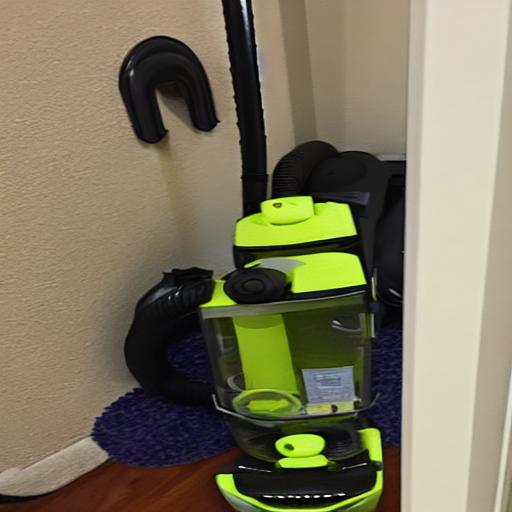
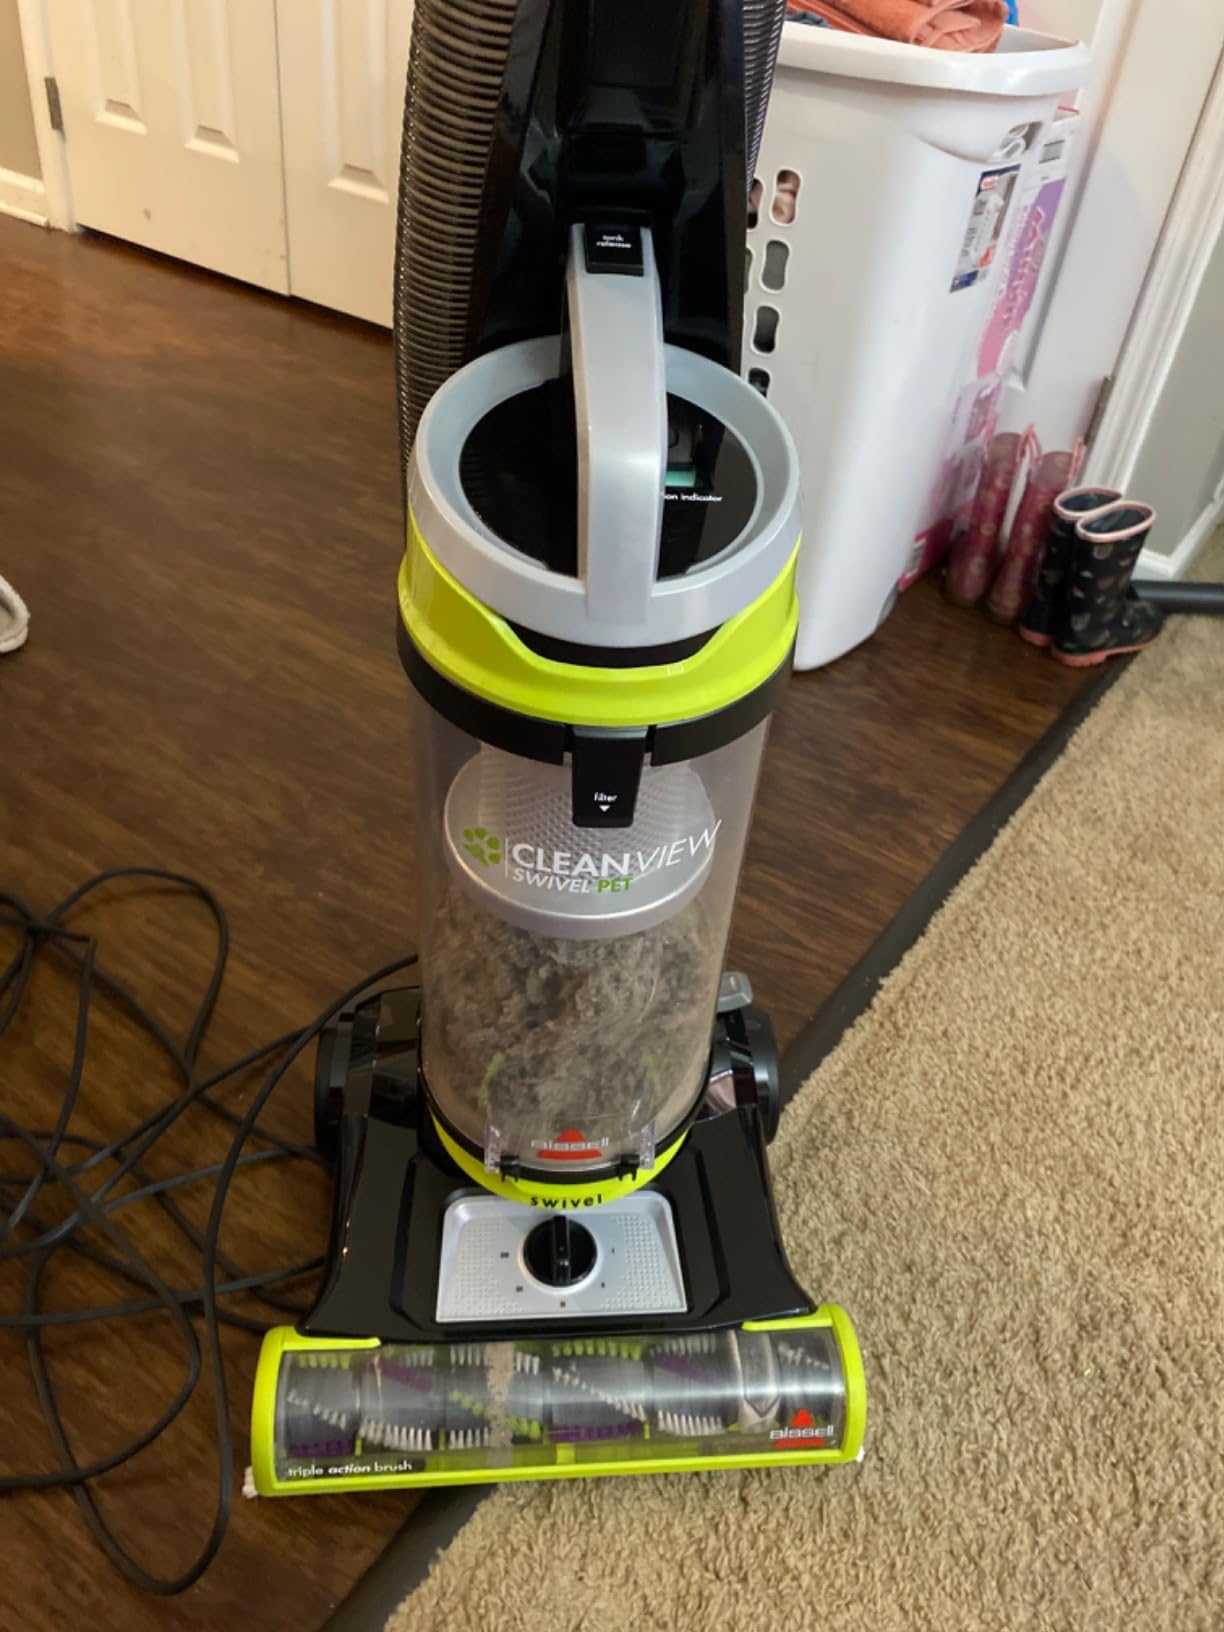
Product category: items_vacuum
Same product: no